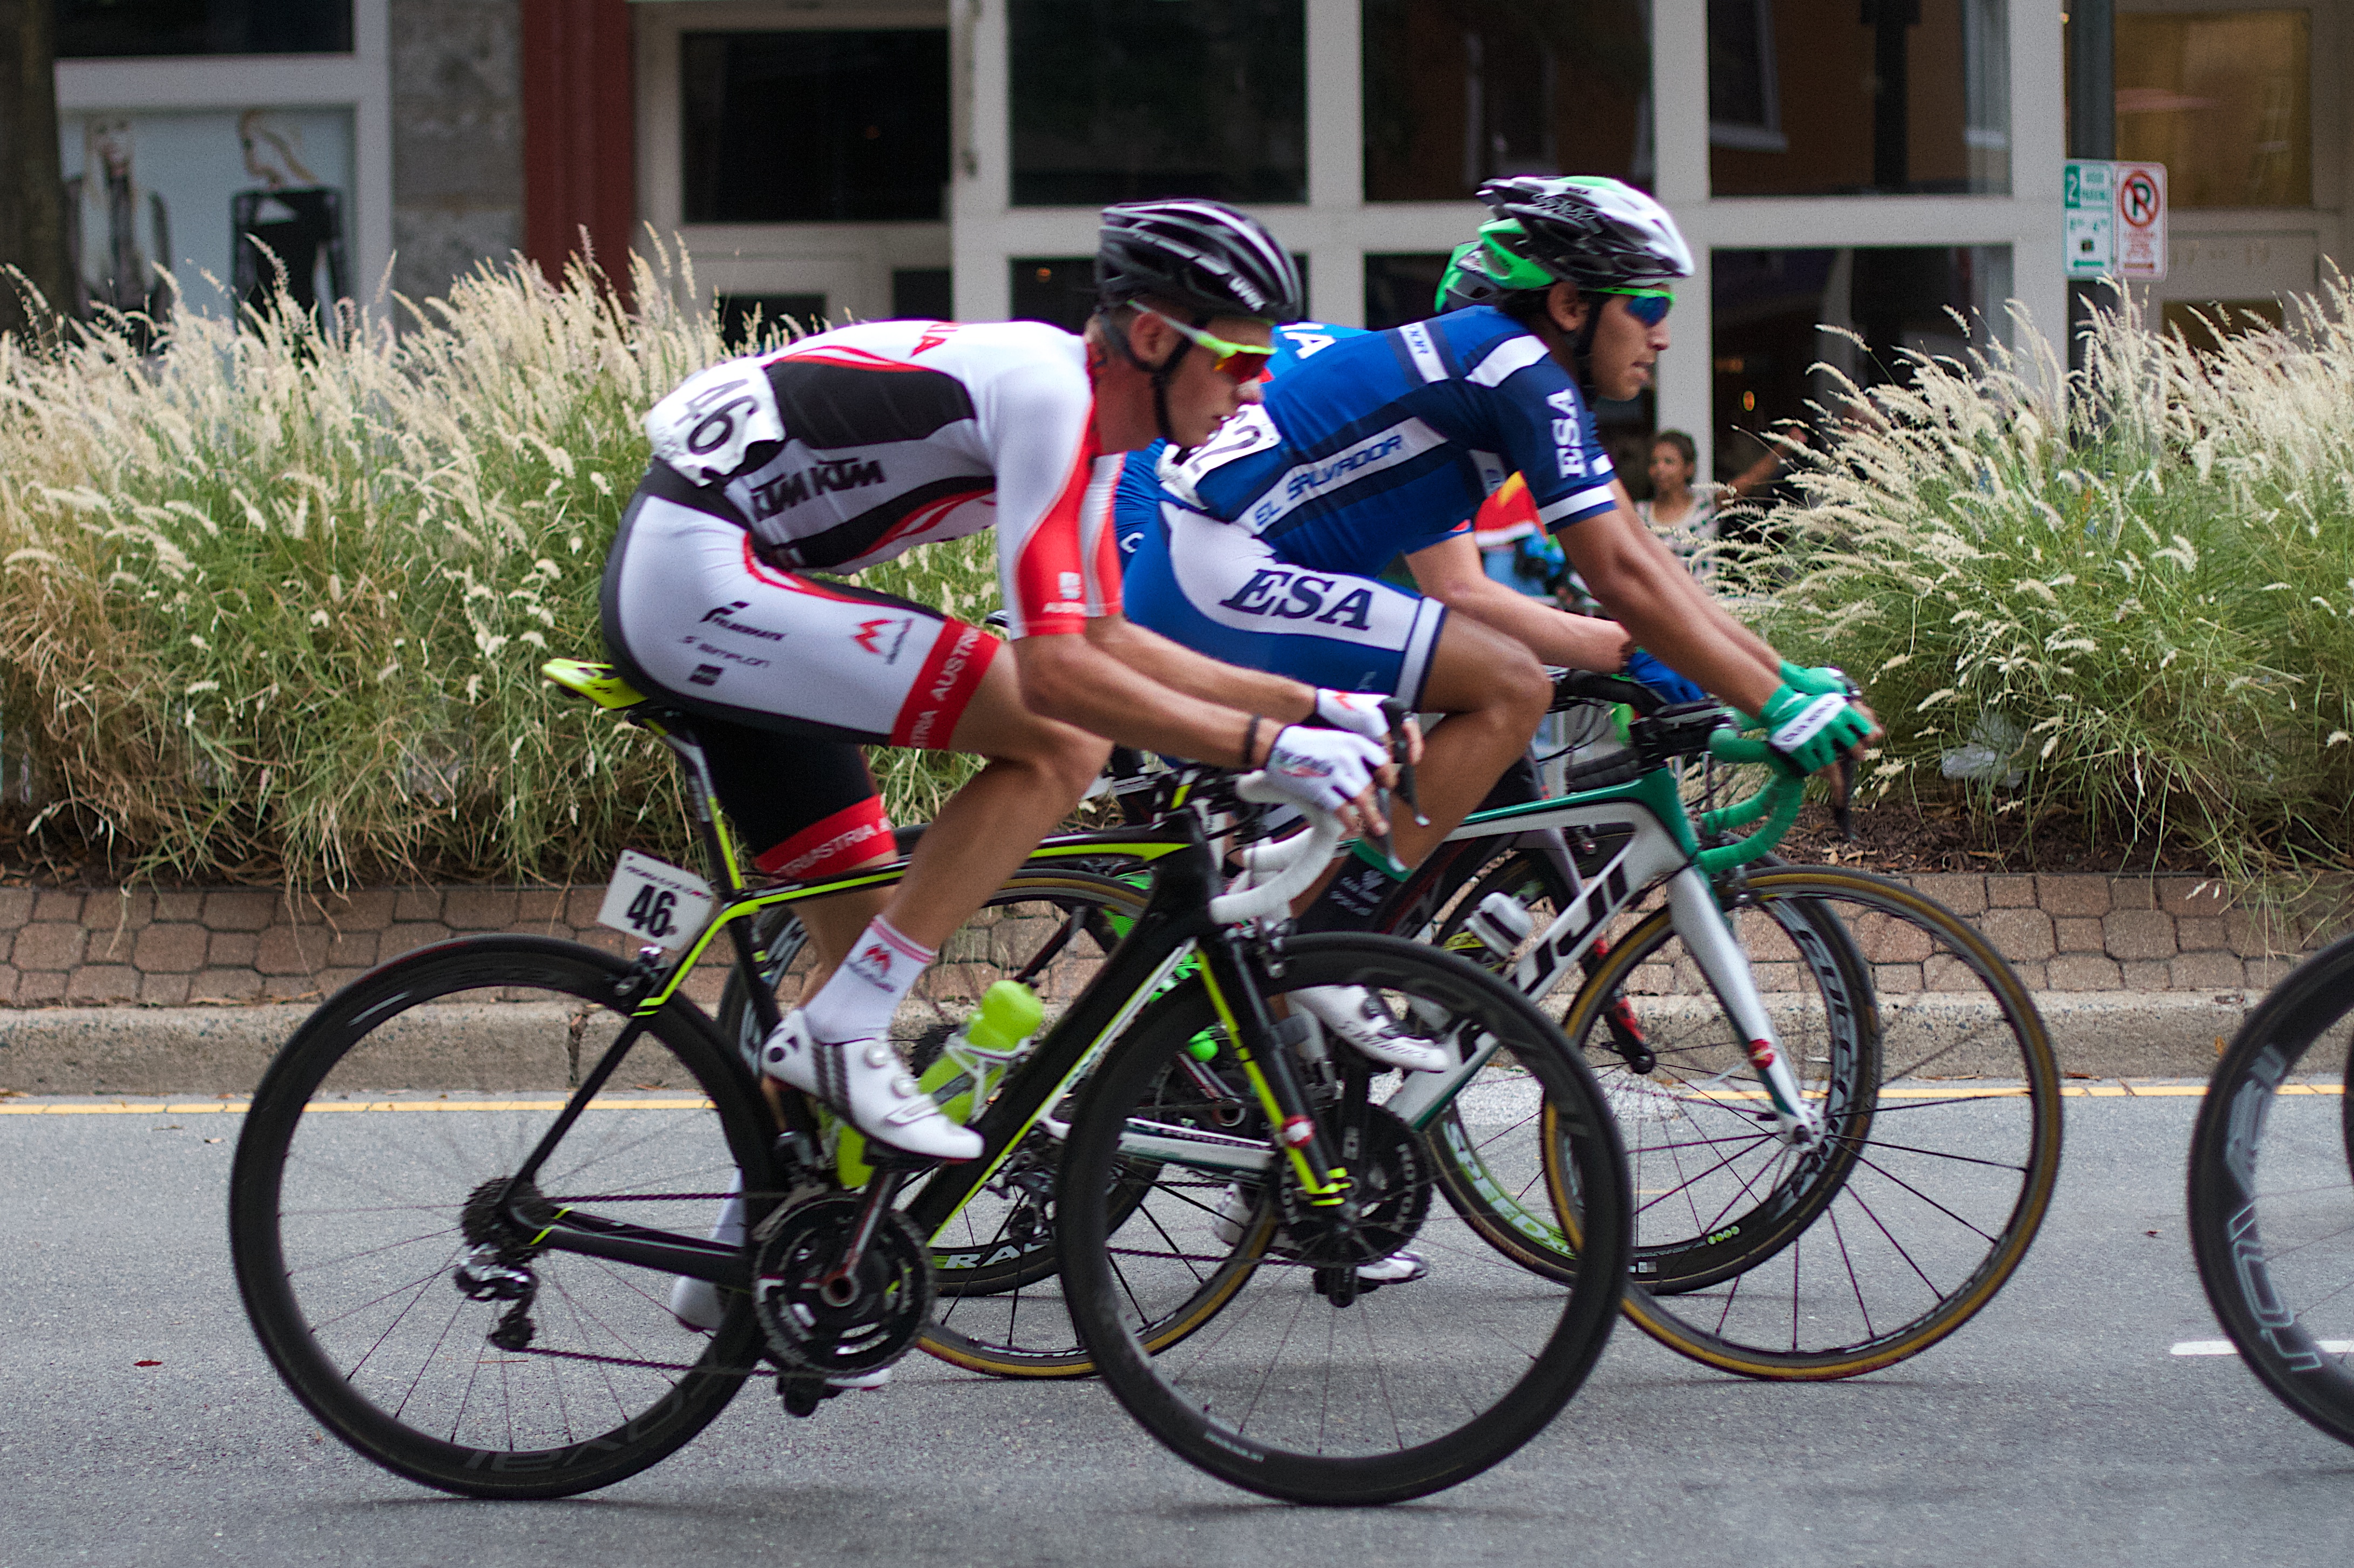
bicycle, recreation, vehicle, sports equipment, mountain bike, cycling, race, sports, racing, vcubrb, road cycling, outdoor recreation, road racing, cycle sport, cyclo cross bicycle, cyclo cross, bicycle racing, road bicycle, endurance sports, racing bicycle, road bicycle racing, duathlon, mountain bike racing, keirin